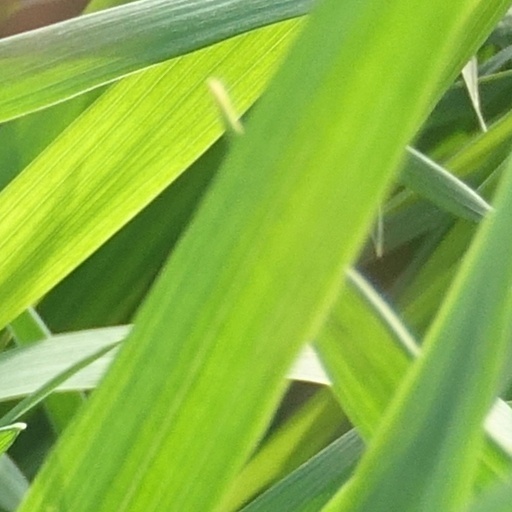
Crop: wheat